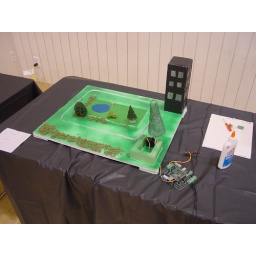
A car racing around the track is obstructed when a servo lowers a tree into its path.